Independence Day Reception

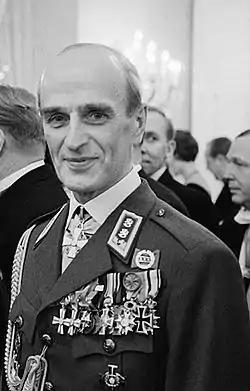
Adolf Ehrnrooth at the Independence Day Reception in 1963.

The tradition of Independence Day Receptions began after Finnish Independence in 1919. The first, an afternoon reception, was hosted by president K. J. Ståhlberg and his daughter Aino Ståhlberg. The reception had approximately 150 guests and lasted for an hour. Guests were offered coffee and refreshments in the Gothic hall of the Presidential Palace.